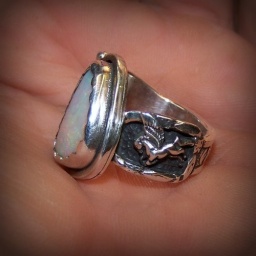
Morpheus ring of dreams red and green opal set in sterling silver